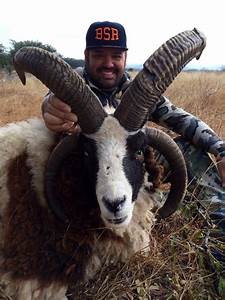
Label: pecora